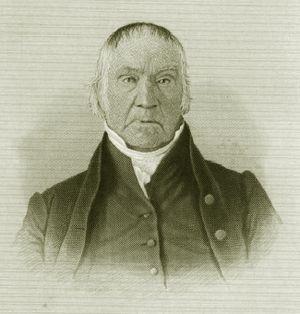
Oliver Chace est un industriel américain, né le 24 août 1769, et mort le 21 mai 1852. Il fut le fondateur de plusieurs sociétés de la Nouvelle-Angleterre spécialisées dans la fabrication de textiles au début du XIXᵉ siècle.